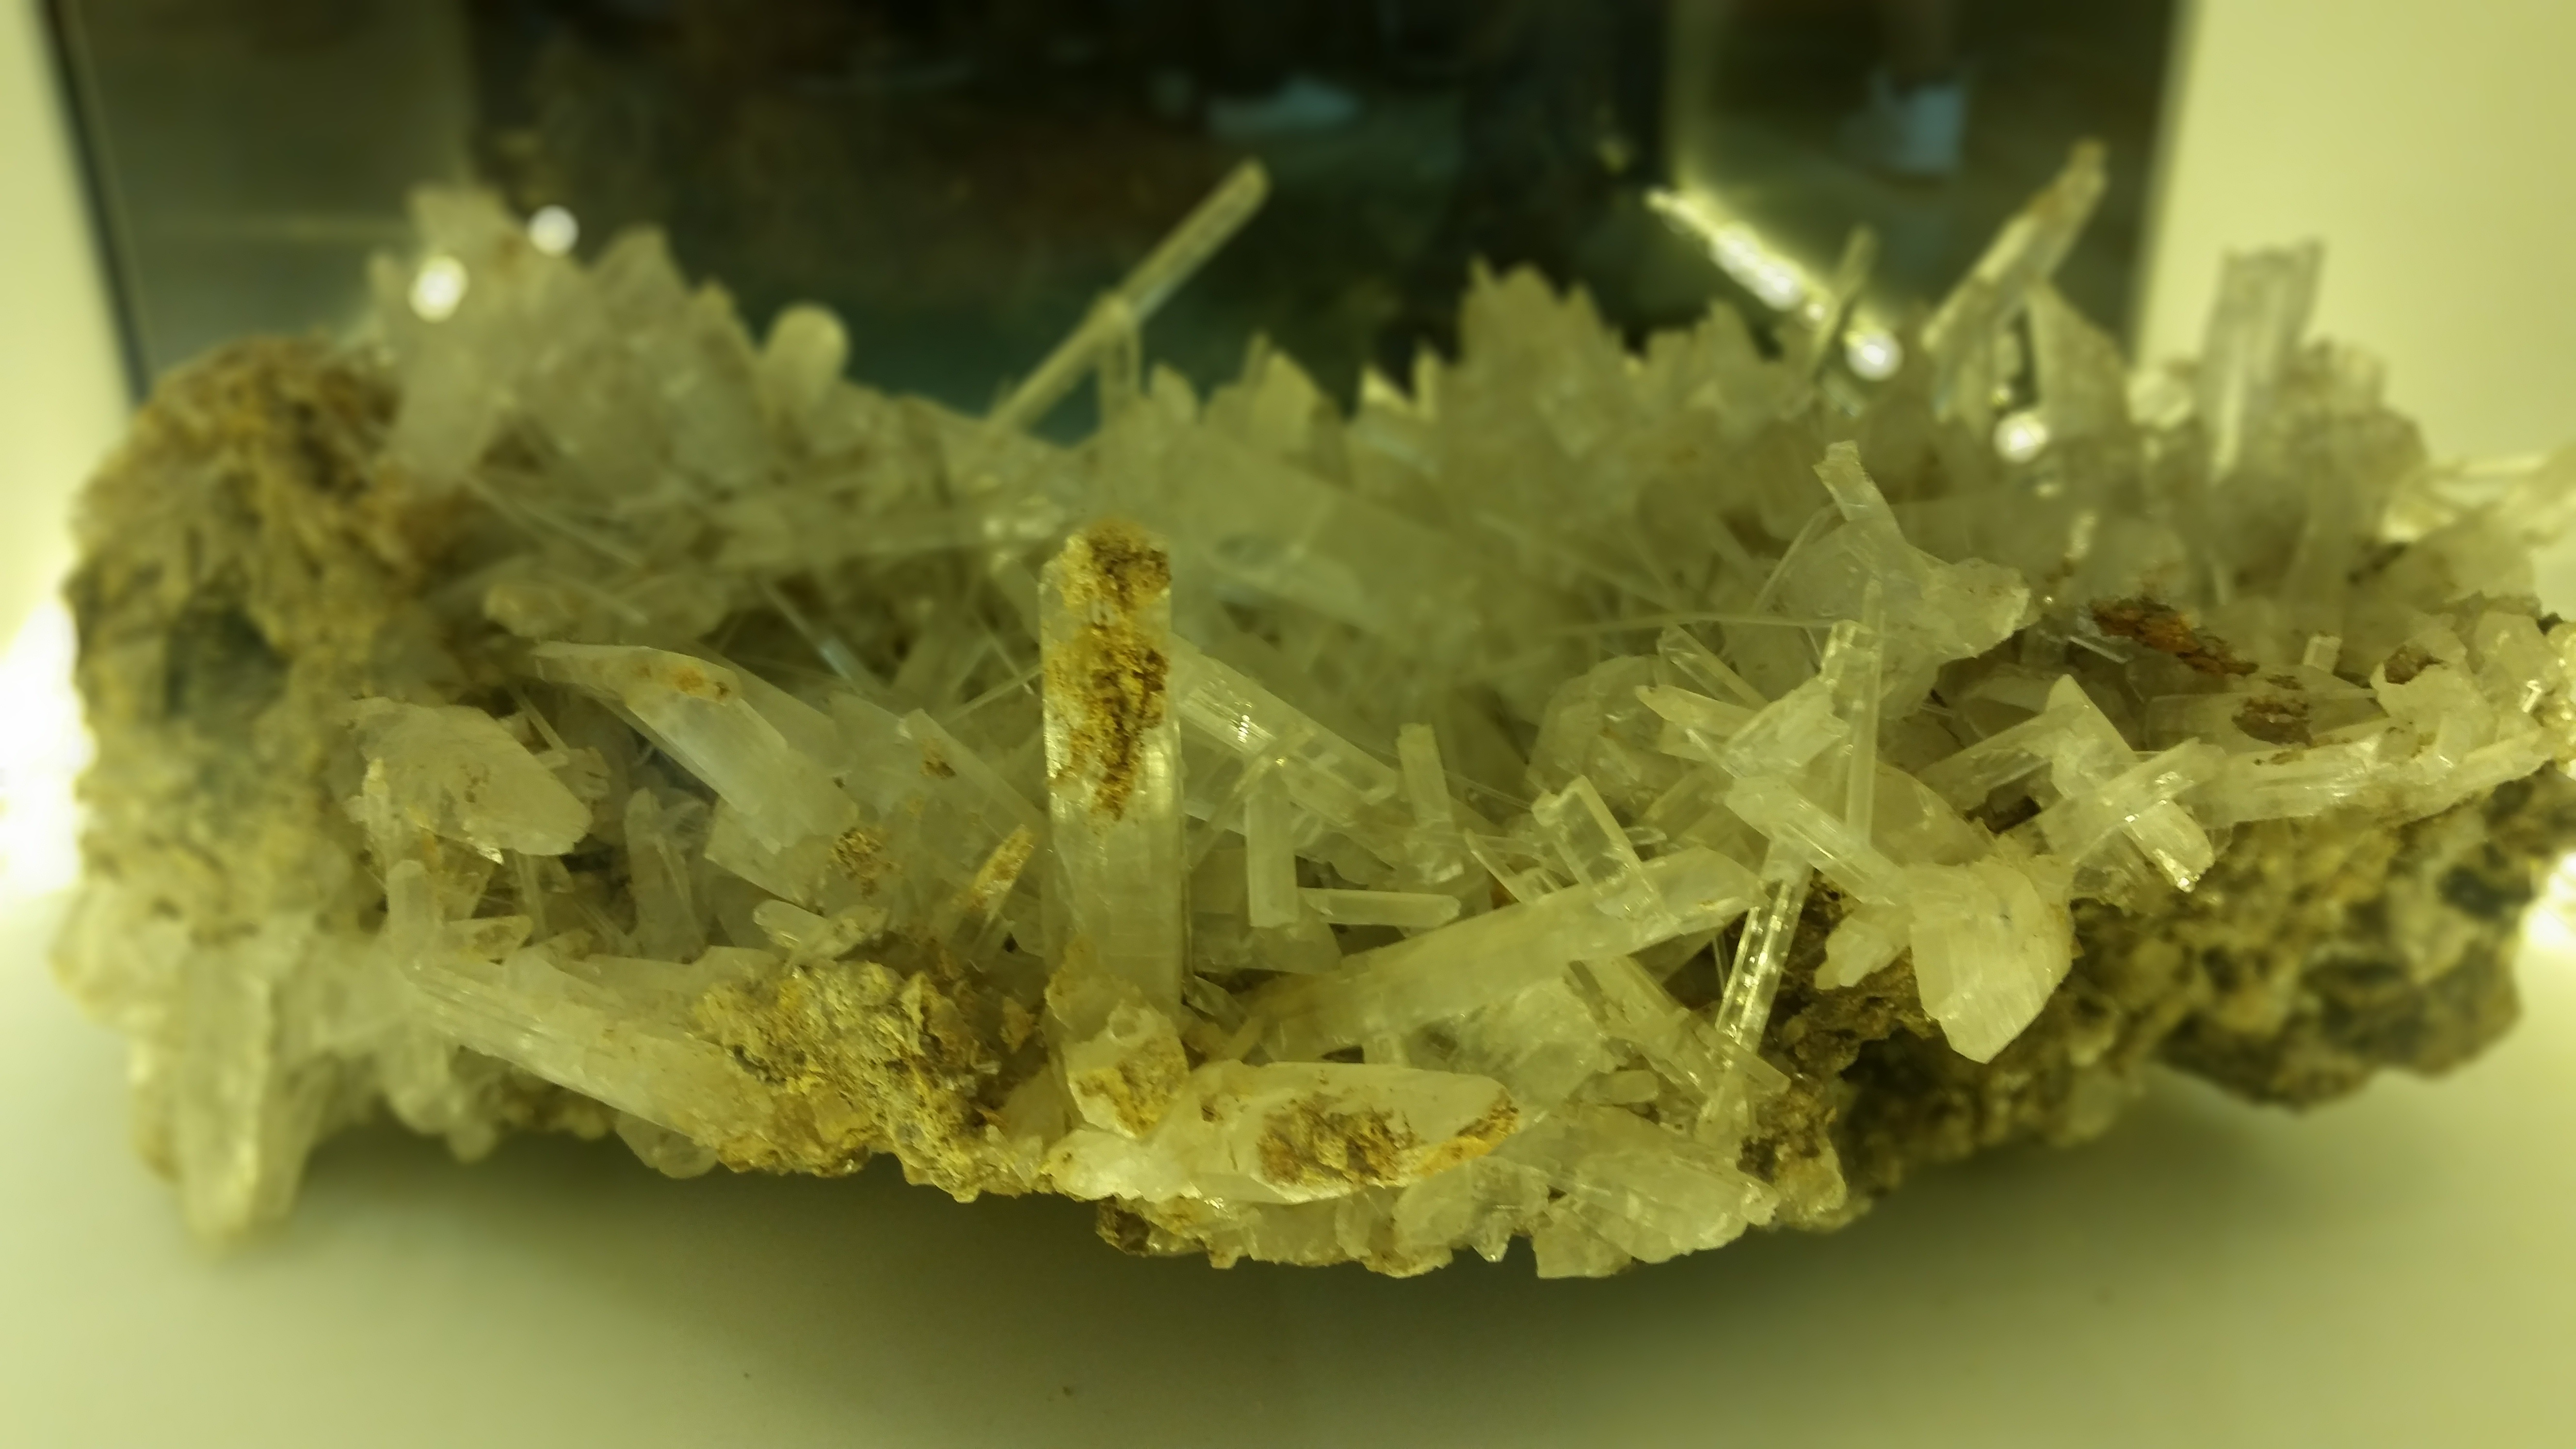
jewellery, gemstone, mineral, fashion accessory